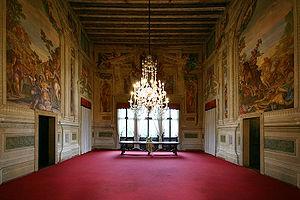
La villa Godi Malinverni est une villa veneta, sise à Lugo di Vicenza.